1964 split in the Communist Party of India

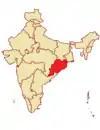
Orissa

The communists of Madras State had maintained a diplomatic role in the party all through 1951 to 1964. Generally the Tamil communists had been strong supporters of Ghosh's centrist bloc. The leftist trend in the state led by P. Ramamurthi (also known as the 'Madurai group') emerged only after 1961 Vijayawada Party Congress, previously P. Ramamurthi had been more of a centrist over even rightist in the ideological disputes within the party. The Madras State leftists in CPI National Council were P. Ramamurthi, M.R. Venkataraman, K. Ramani and N. Sankaraiah.